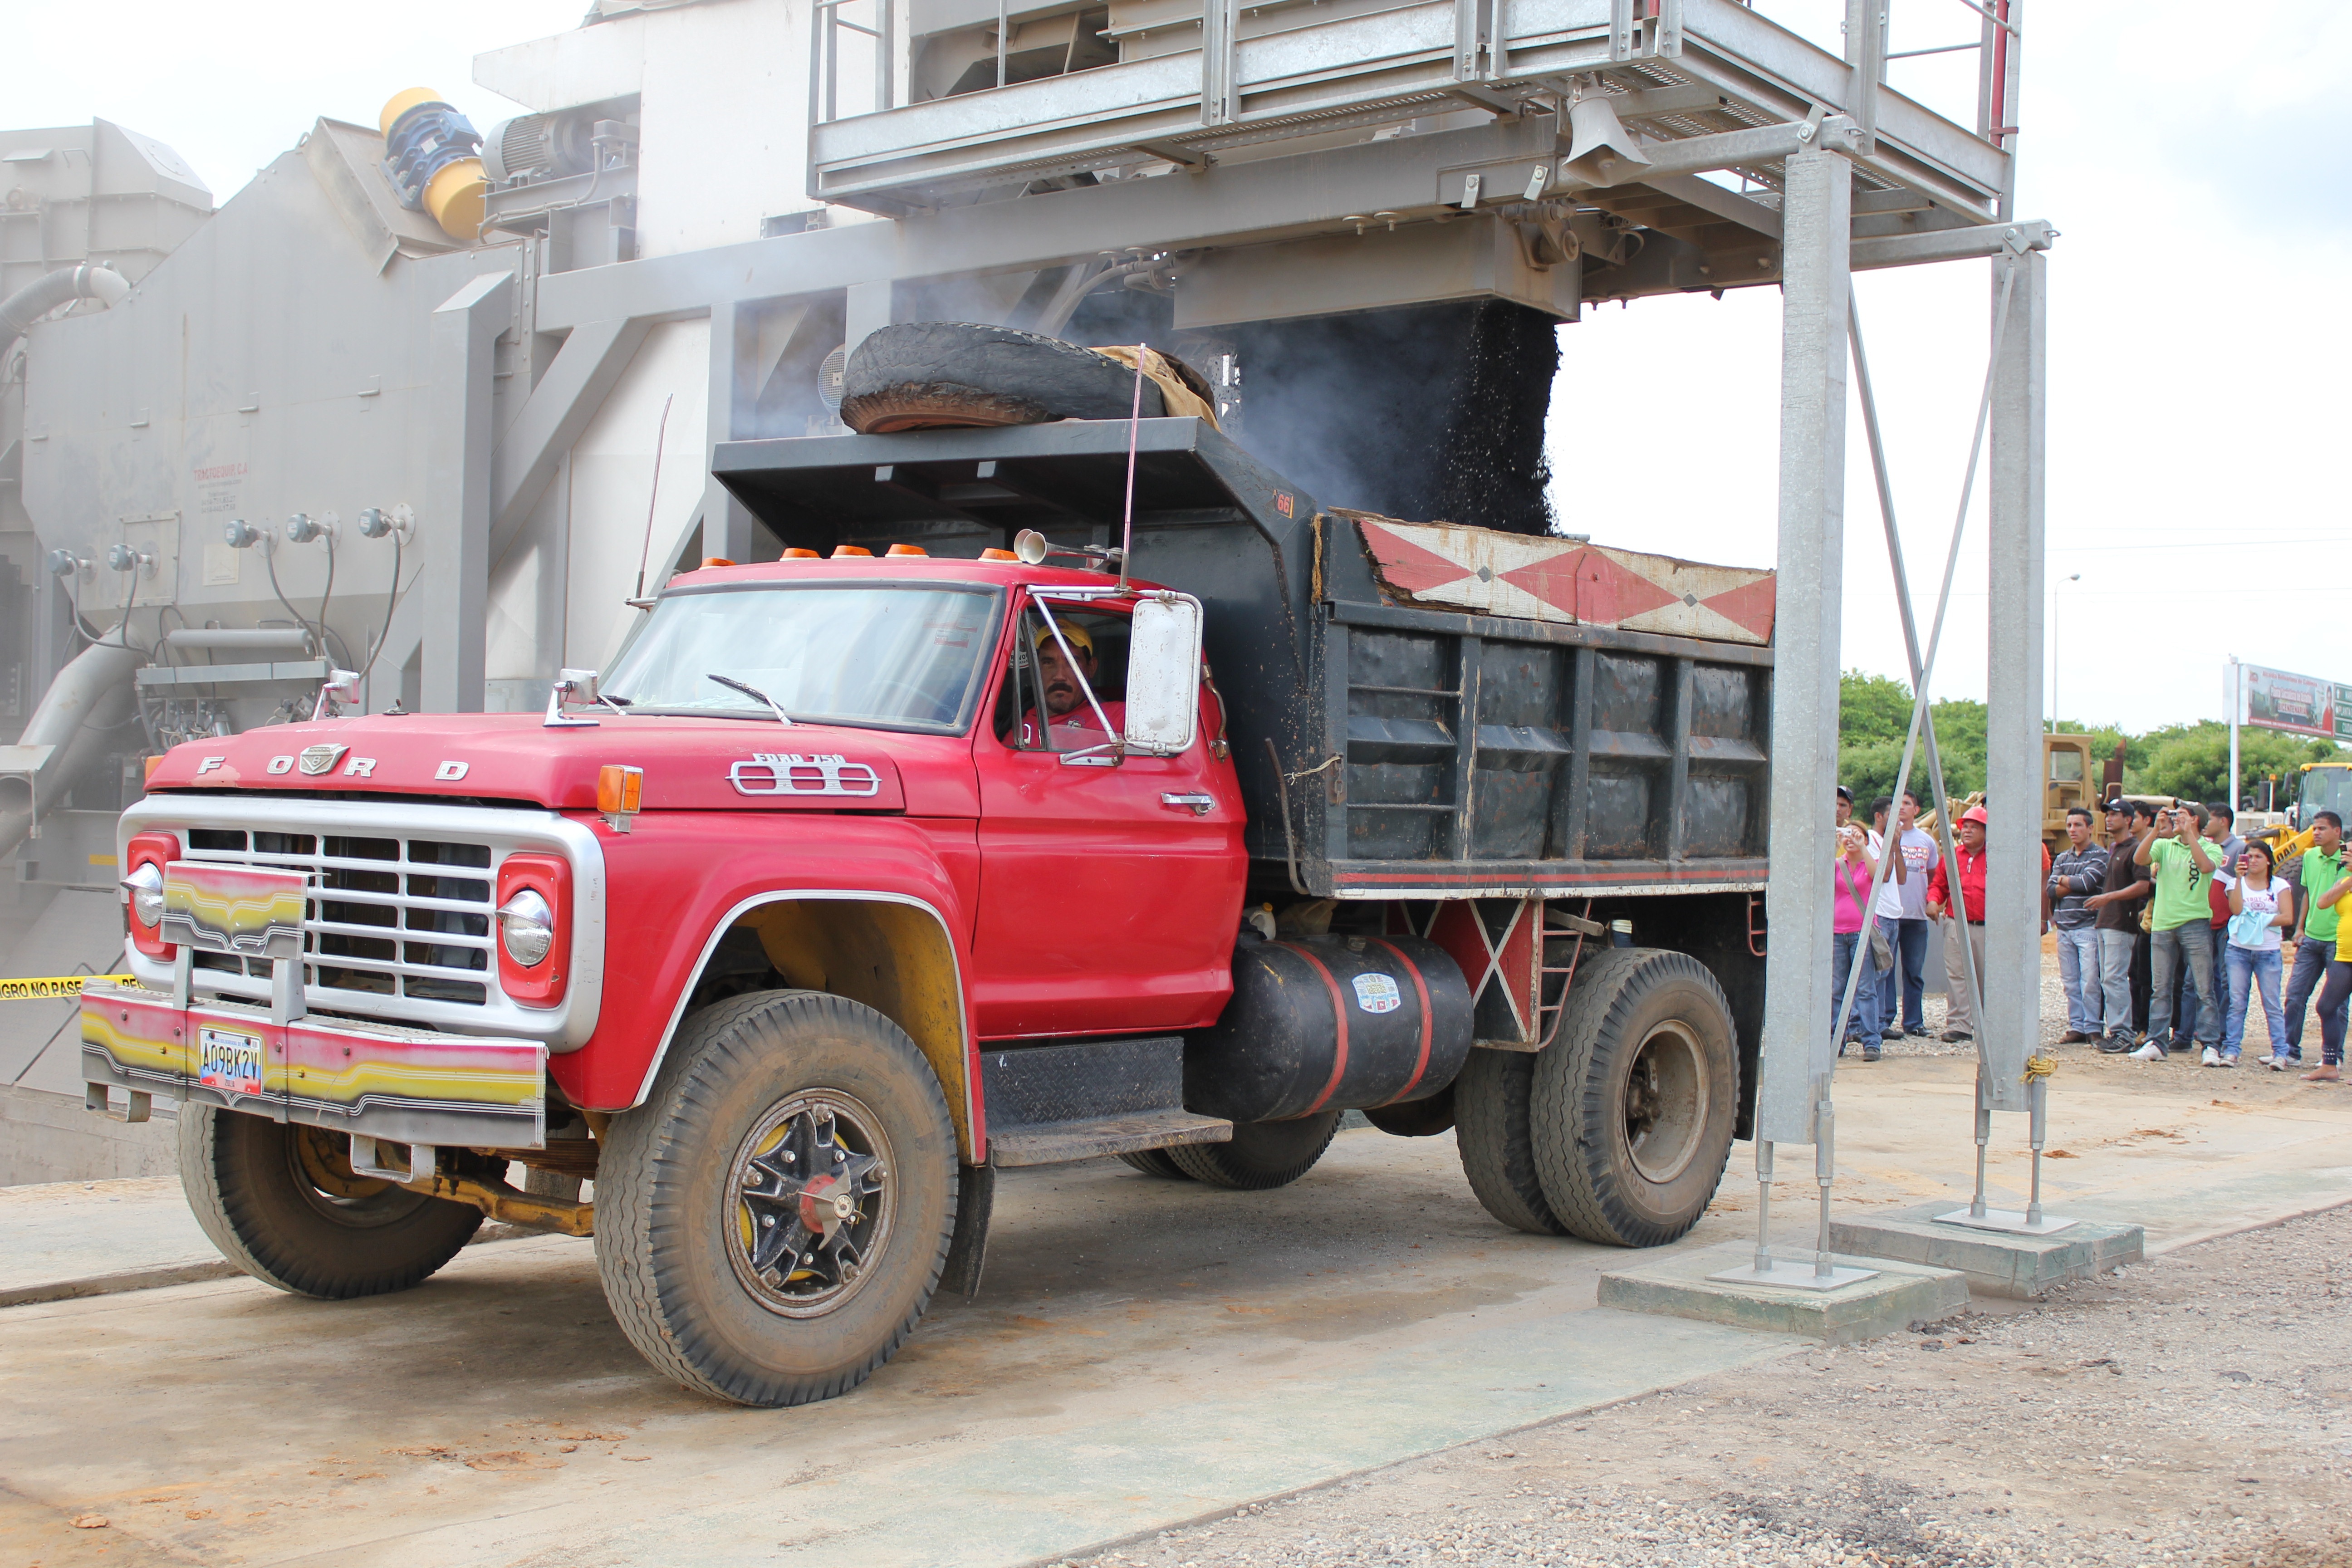
work, road, car, asphalt, transport, truck, vehicle, property, bumper, camion, pickup truck, land vehicle, automobile make